Battle of Borodino

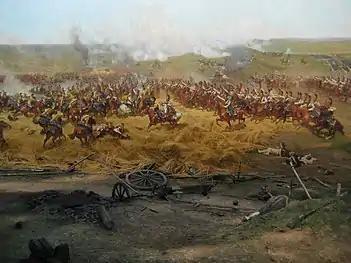
Saxon cuirassiers and Polish lancers of Latour-Maubourg's cavalry corps clash with Russian cuirassiers. The rise of Raevsky redoubt is on the right, the steeple of Borodino church in the background. Detail from the "Borodino Panorama".

During the confused fighting, French and Russian units moved forward into impenetrable smoke and were smashed by artillery and musketry fire that was horrendous even by Napoleonic standards. Infantry and cavalrymen had difficulty maneuvering over the heaps of corpses and masses of wounded. Murat advanced with his cavalry around the to attack Bagration's infantry, but was confronted by General Duka's 2nd Cuirassier Division supported by Neverovsky's infantry.